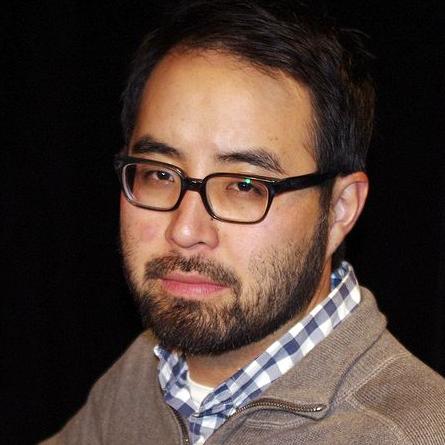
Age: 36